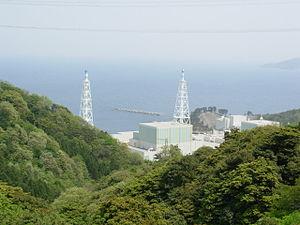
La centrale nucléaire de Shimane est une centrale nucléaire actuellement à l'arrêt, exploitée par la compagnie d'électricité de Chūgoku ou CEPCO.